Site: brandenburg
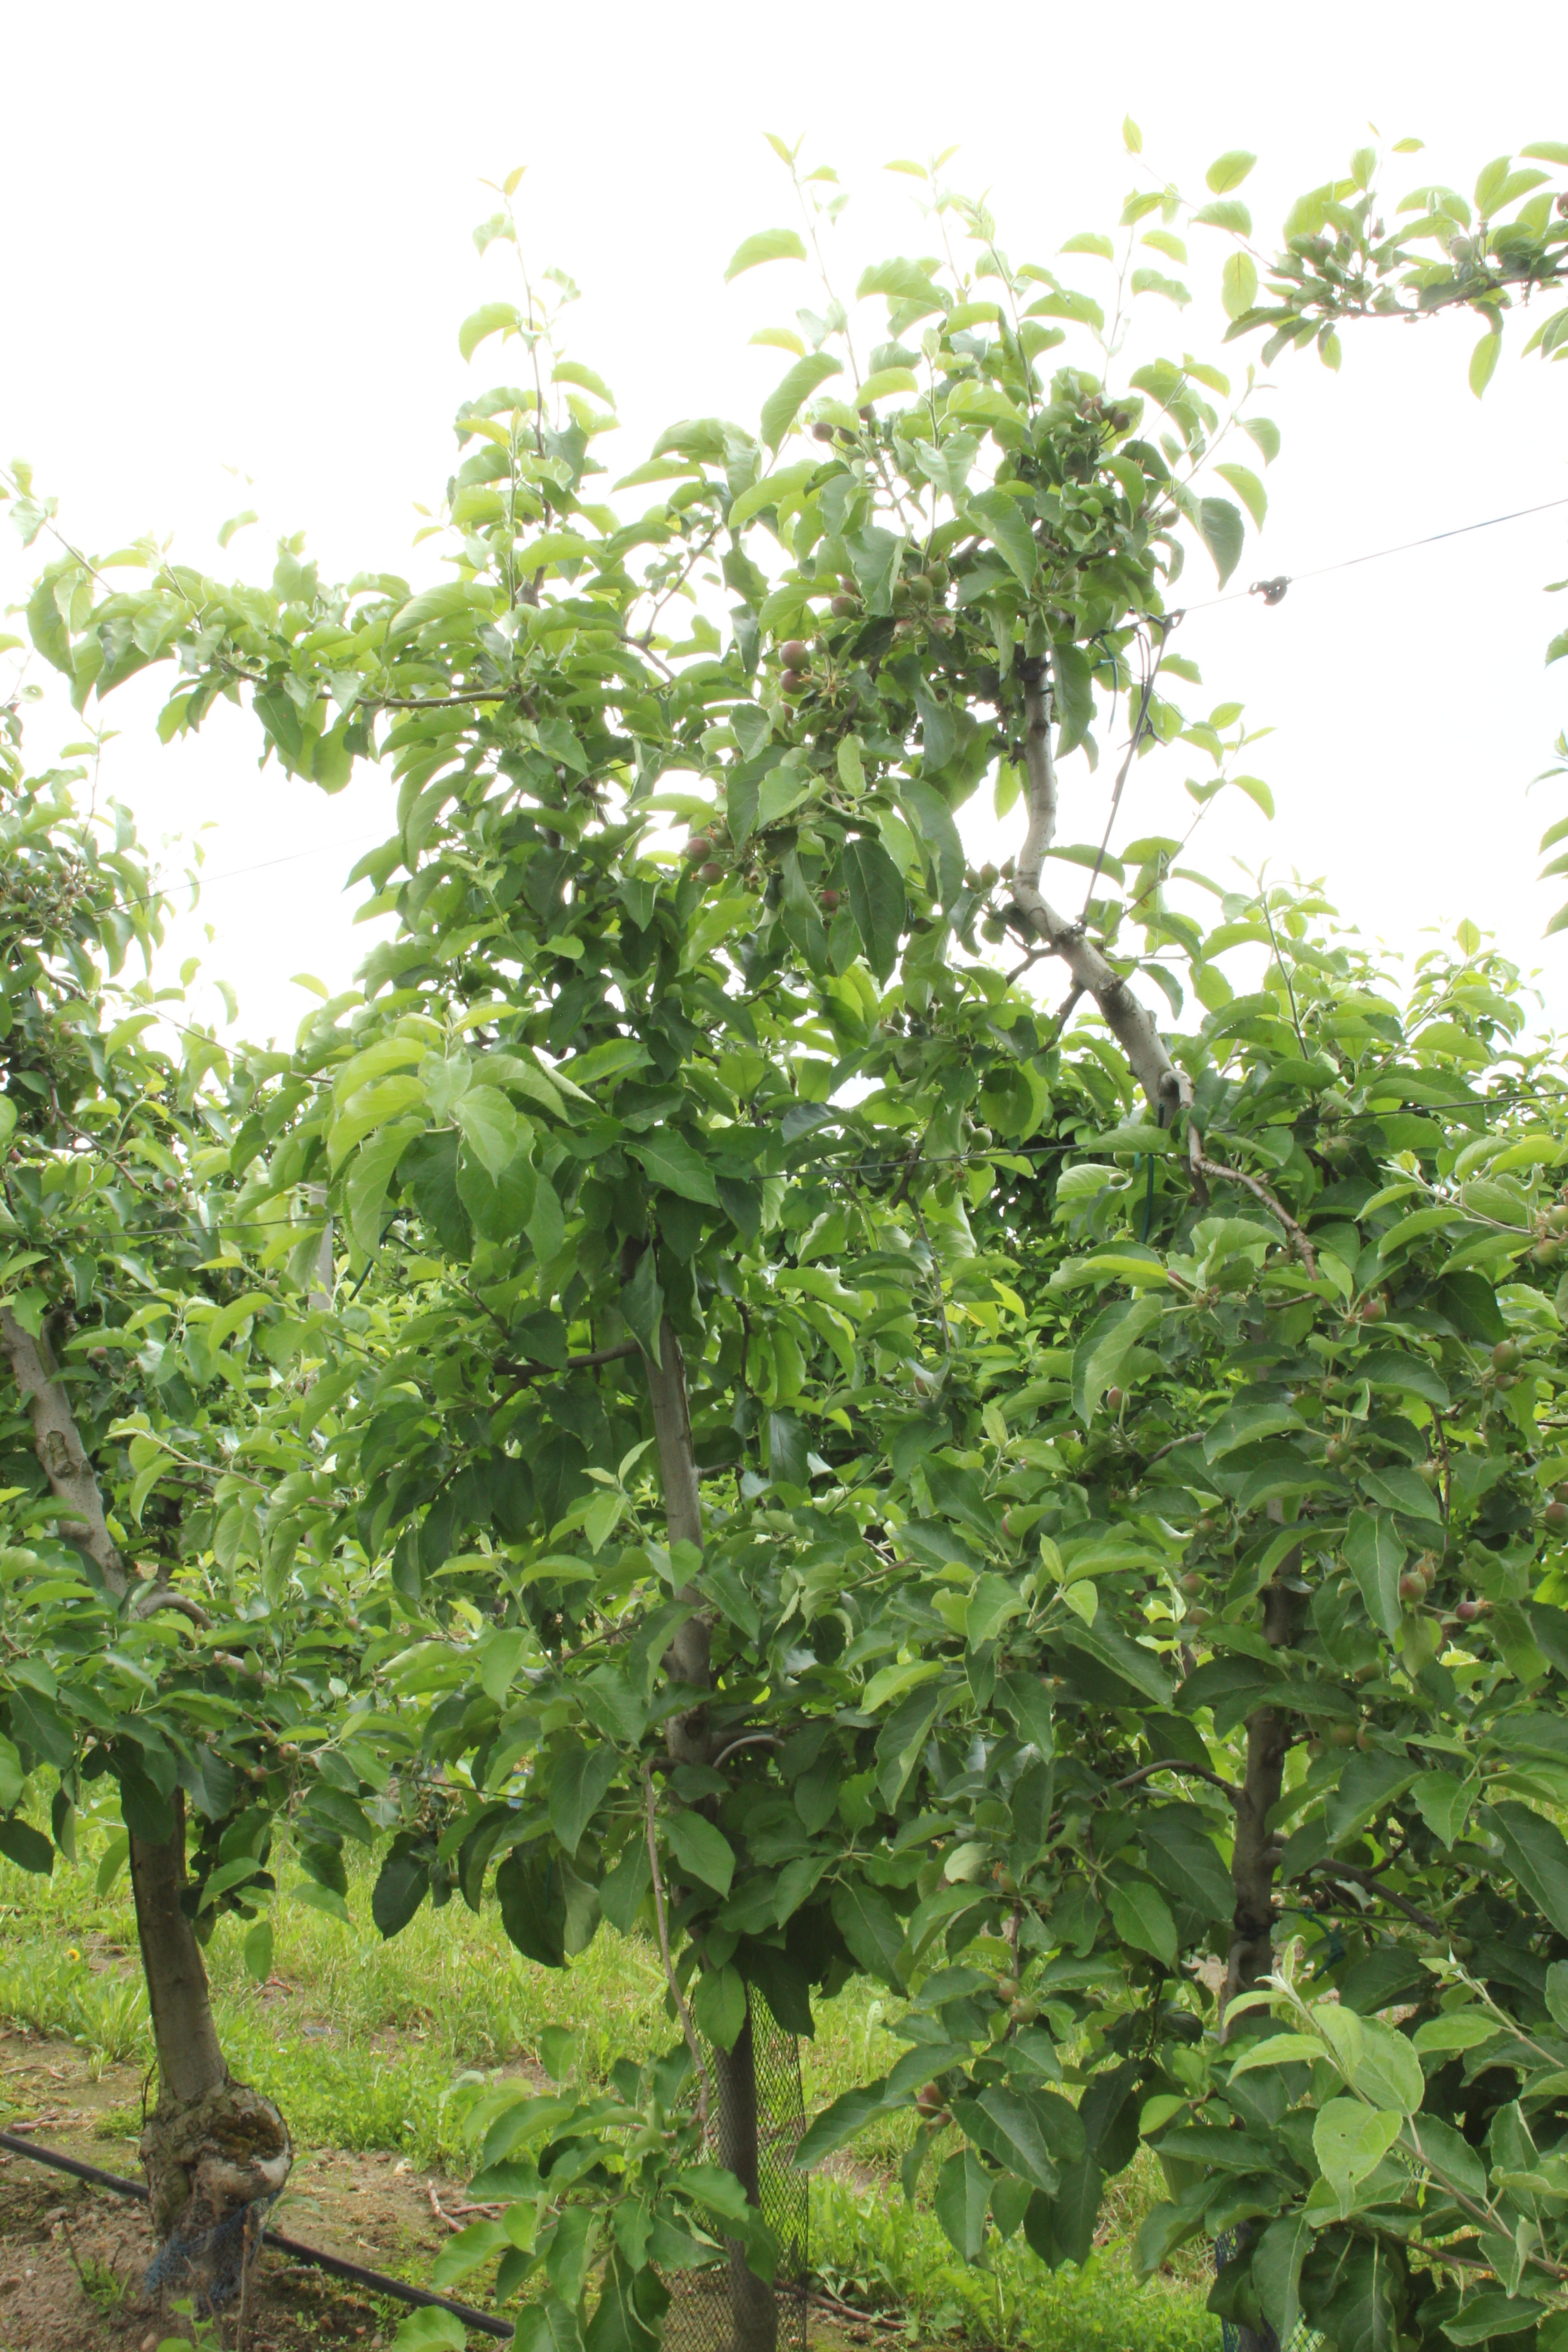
Growth stage (BBCH 72): Development of fruit